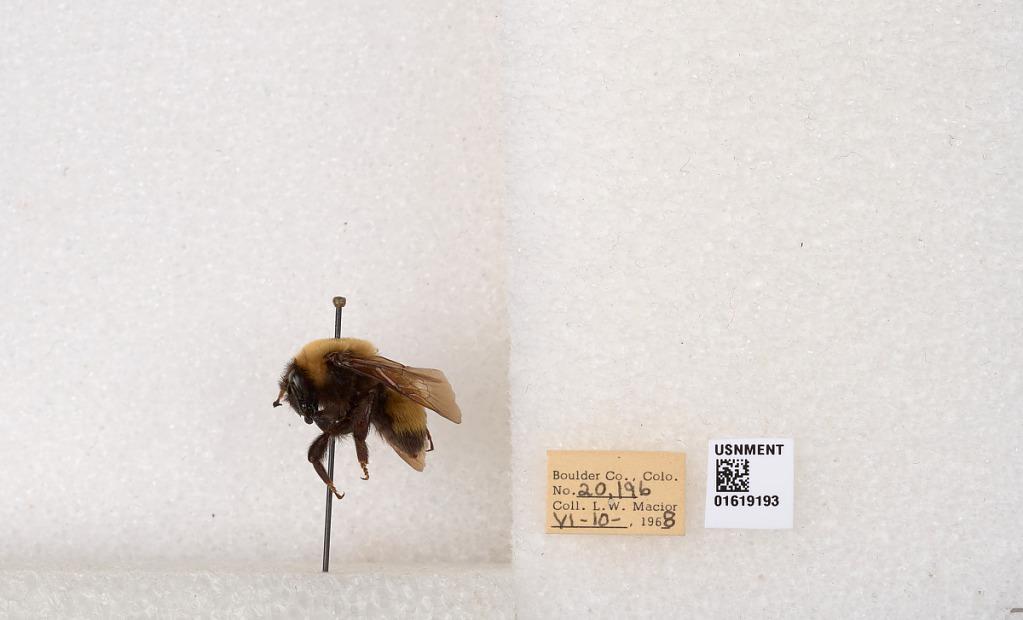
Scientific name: Bombus (Bombus) nevadensis Cresson